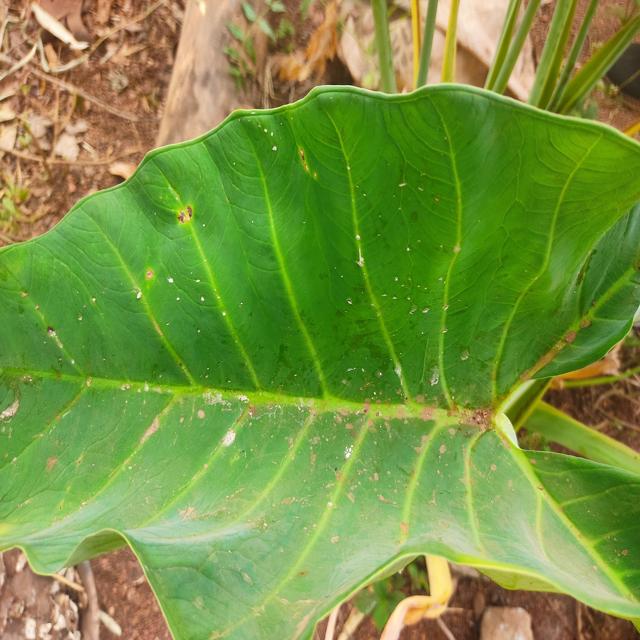
Label: Early_Blight